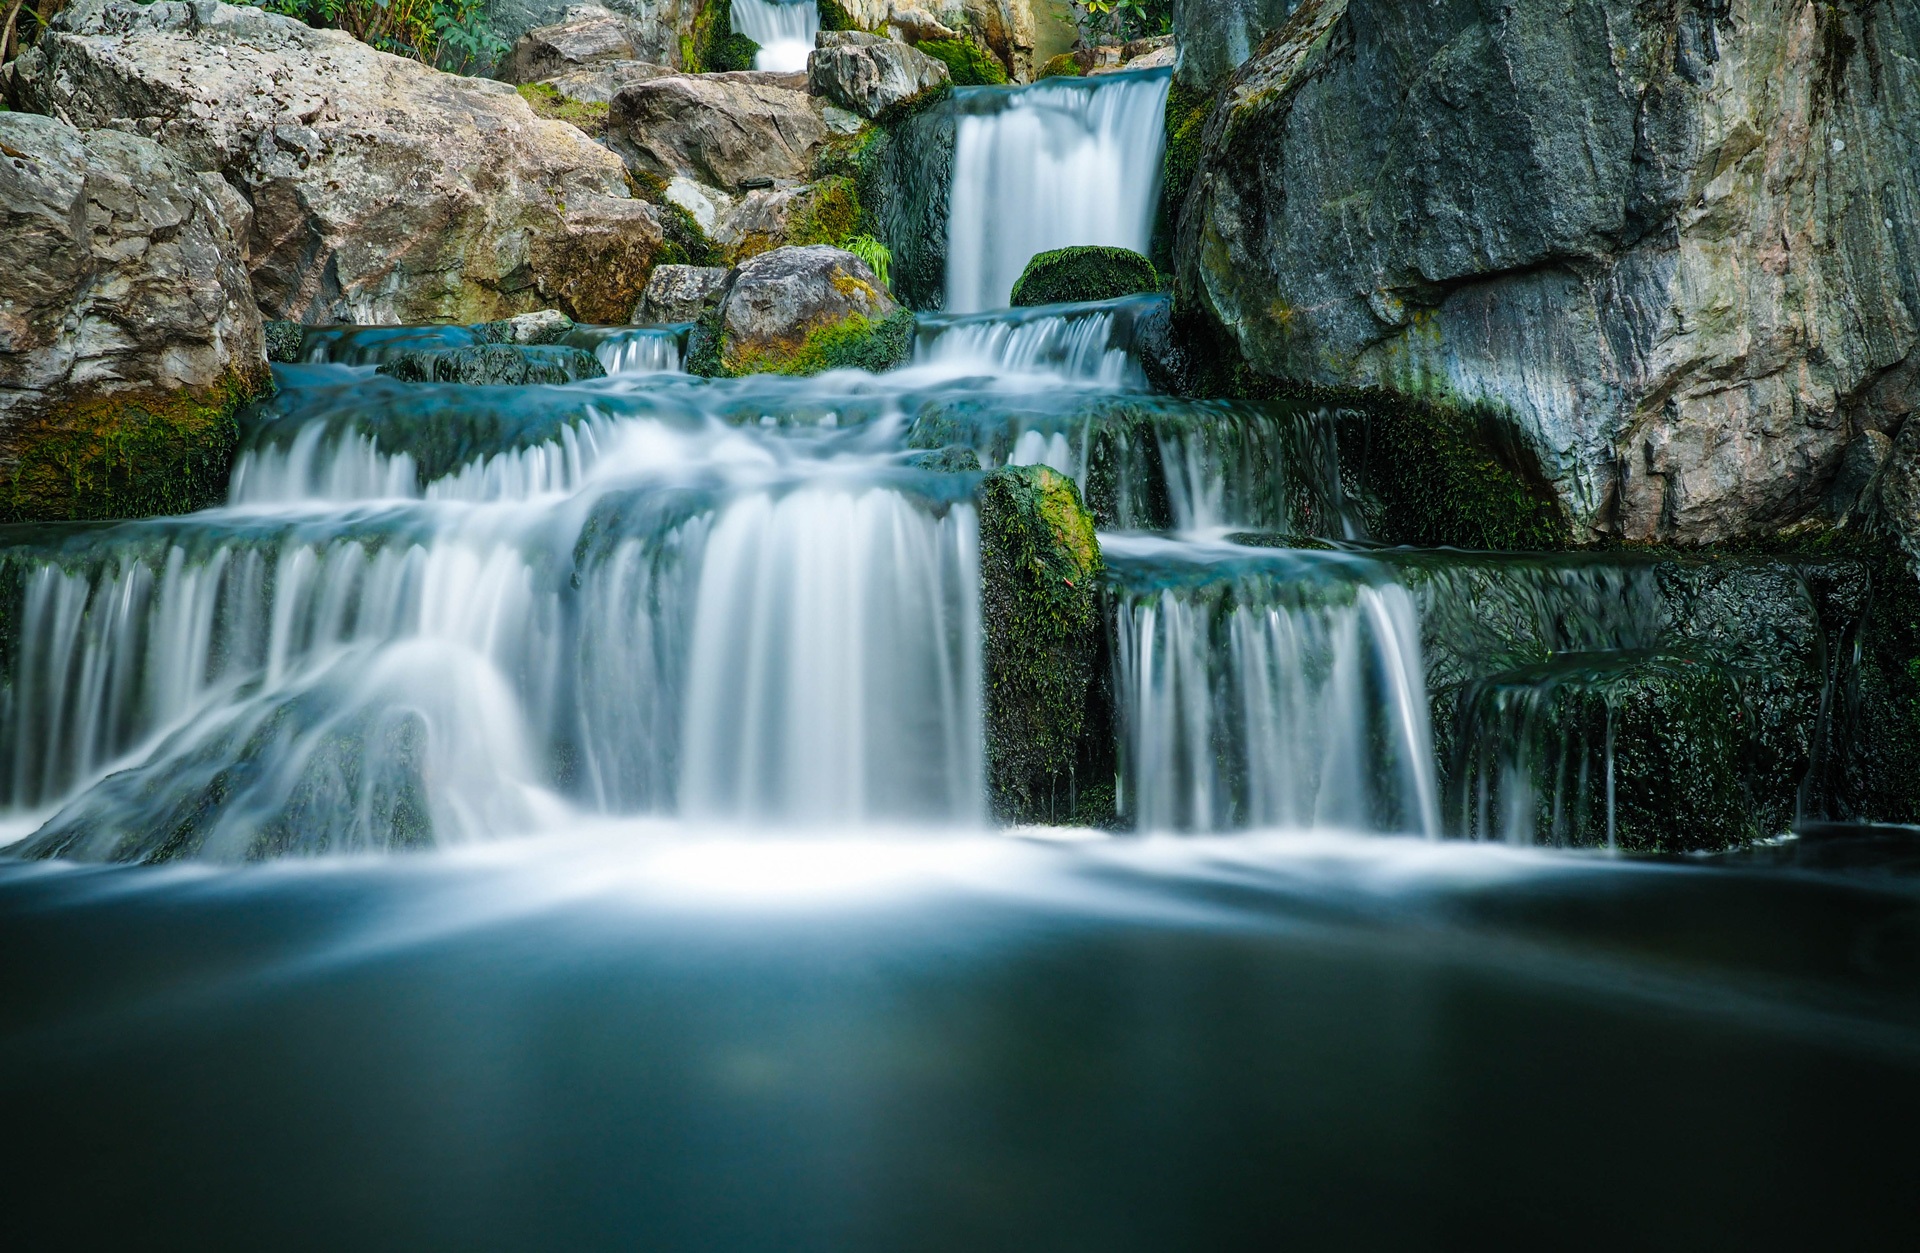
water, nature, waterfall, blur, fall, wet, stone, motion, flow, flowing, splash, natural, long exposure, body of water, rocks, outdoors, boulder, wasserfall, water feature, watercourse, mineral